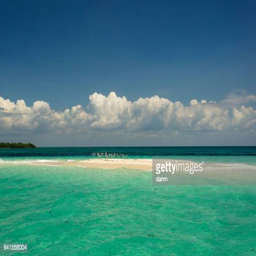
lone small sandy island in the middle of blue sea